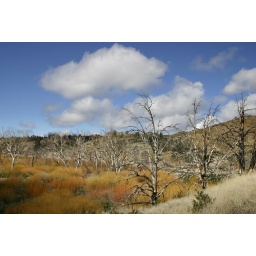
Dead trees and colorful brush. No snow visible in this photo. Probably the only one.